Edgecombe Community College

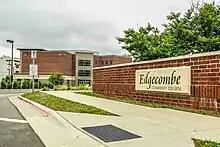
Campus in downtown Rocky Mount

Edgecombe Community College is a public community college in Tarboro, North Carolina. It is part of the North Carolina Community College System.